Fire making

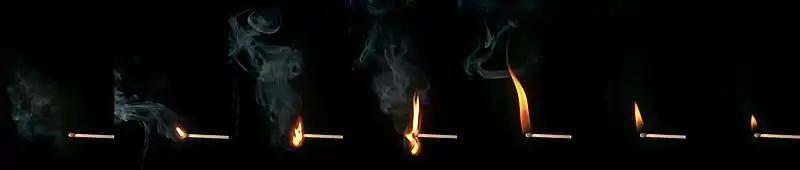
Match—in the first second after strike

Electrical firemaking involves the contact of an electrically heated object to tinder. A current is run through the object until it is red hot, like the burners on an electric stove, and it is brought into contact with the tinder, lighting it. For example, a foil-paper chewing gum wrapper will heat-up and ignite; or a flashlight battery coming into contact with a thin wire mesh (such as steel wool) may produce enough heat to ignite charcloth or other tinder. Larger batteries can generate sparks when its leads touch.